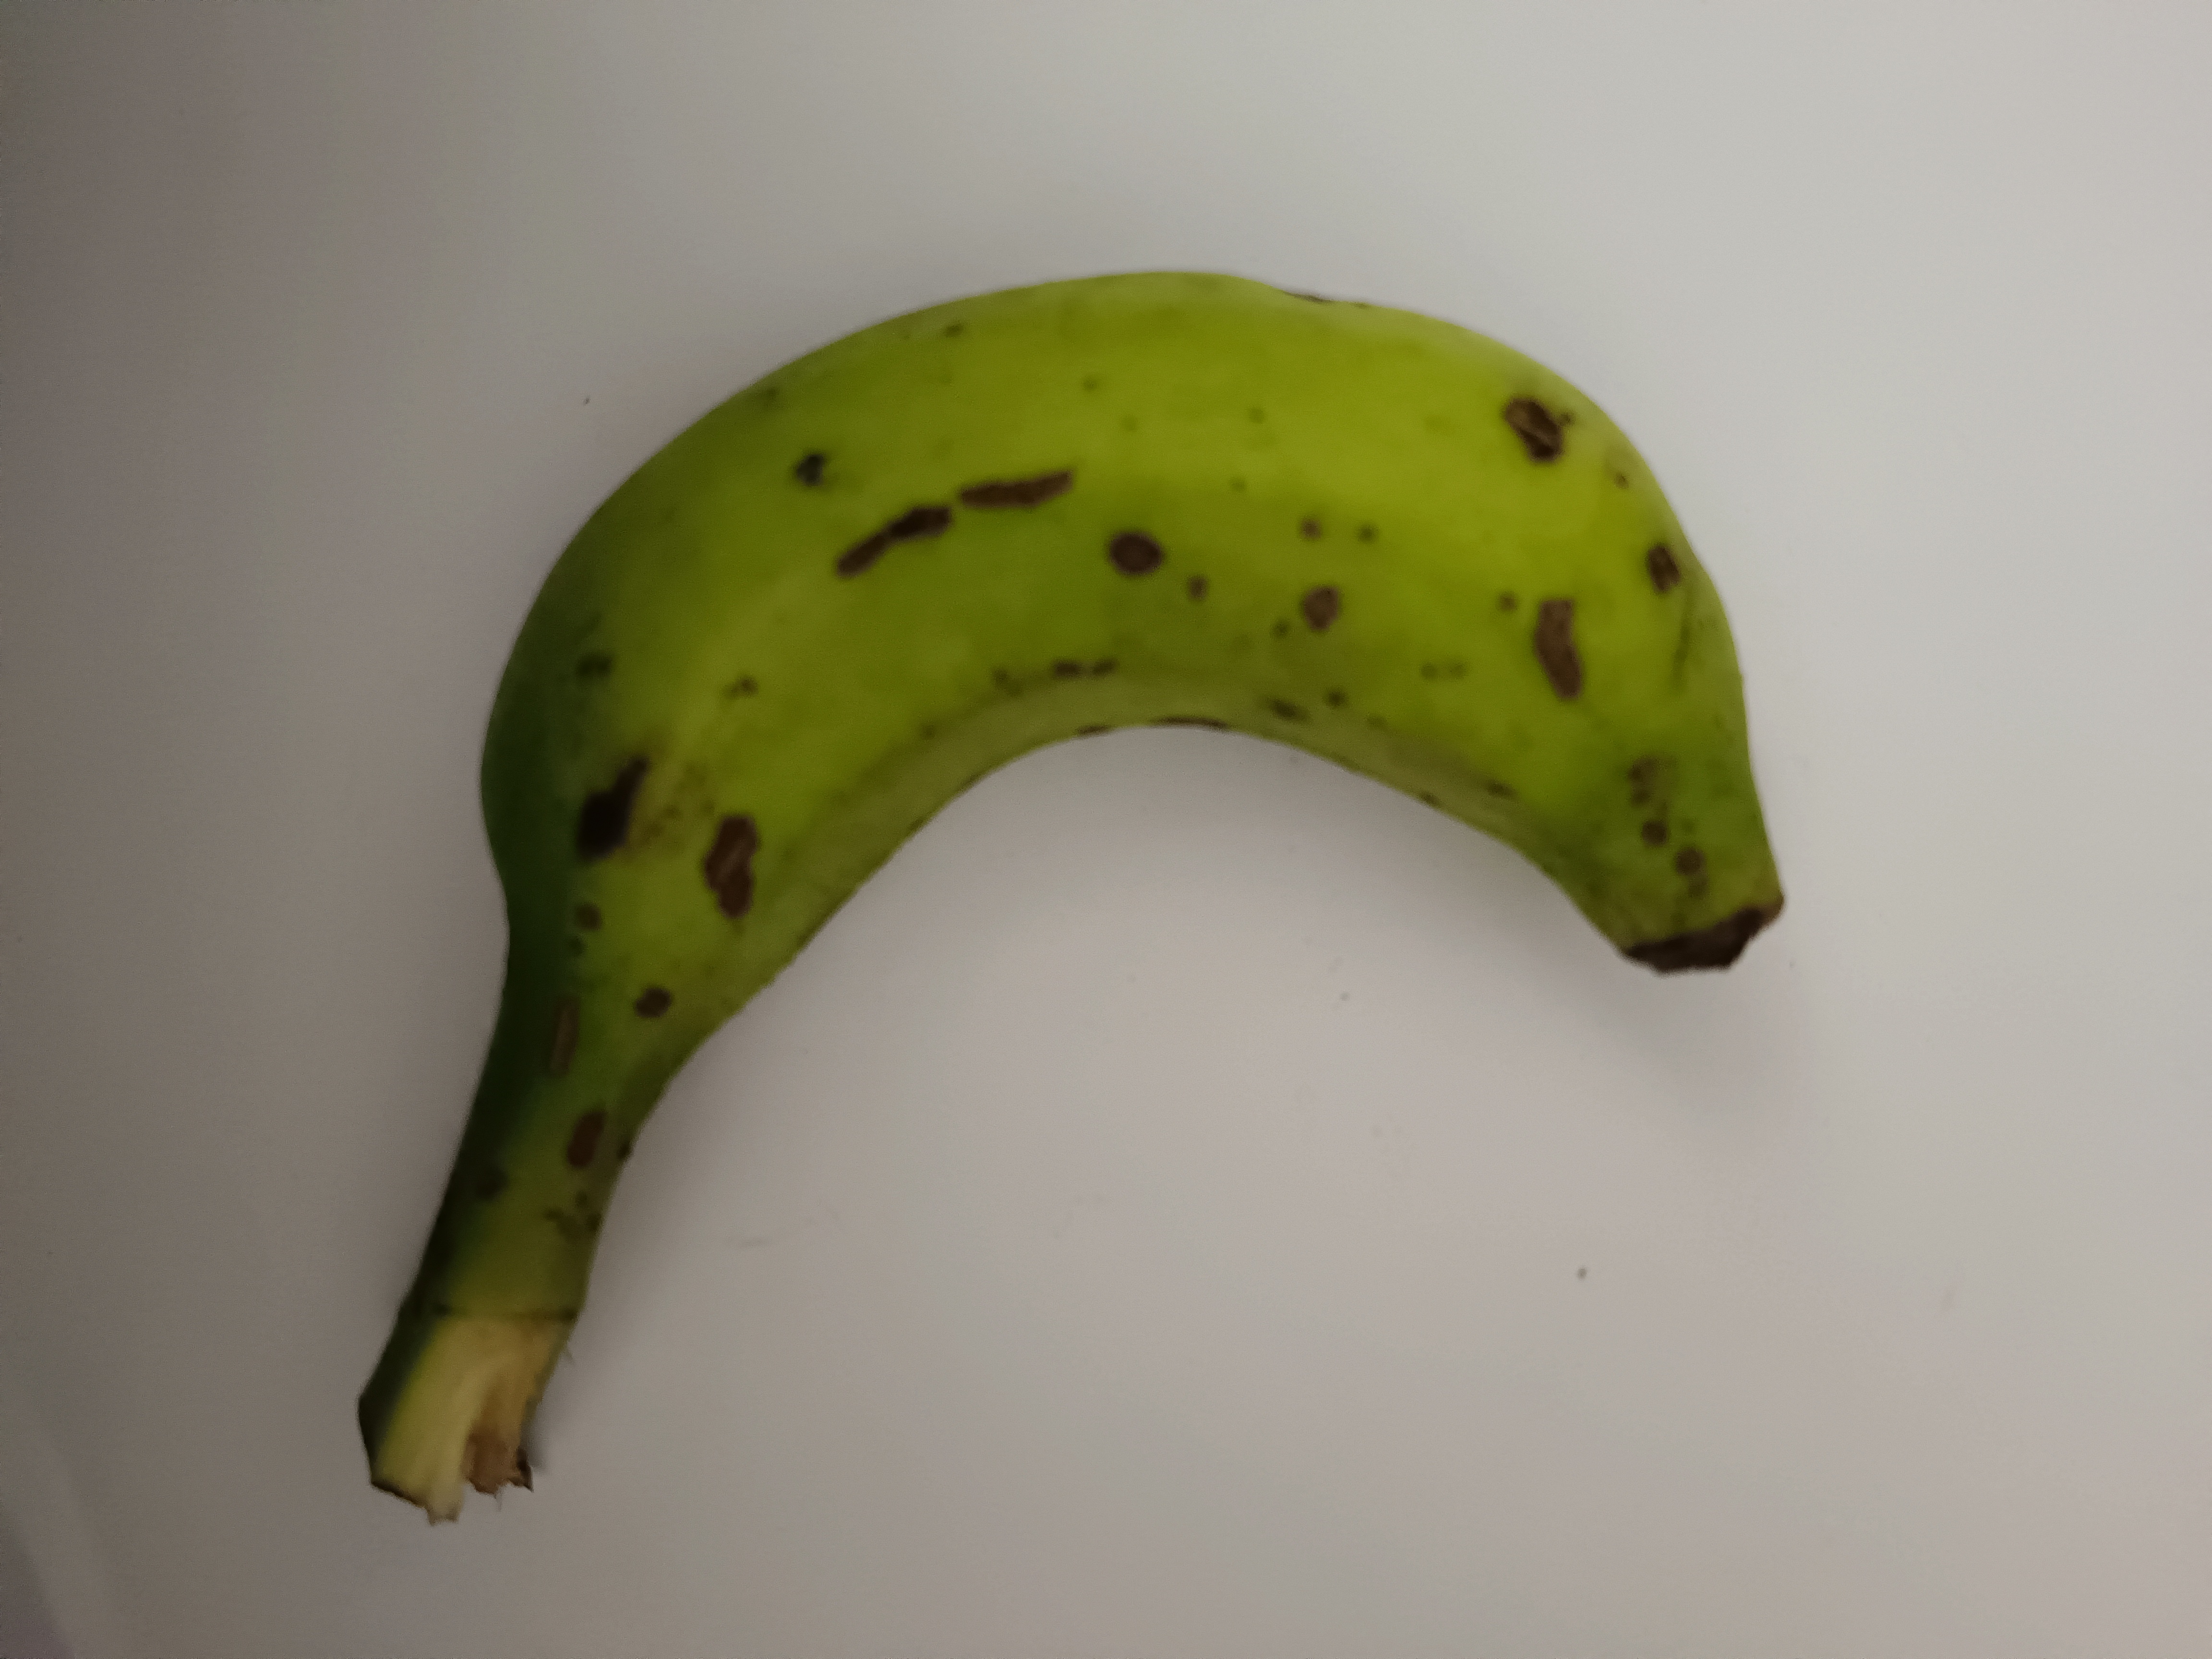
Banana variety: Shobri